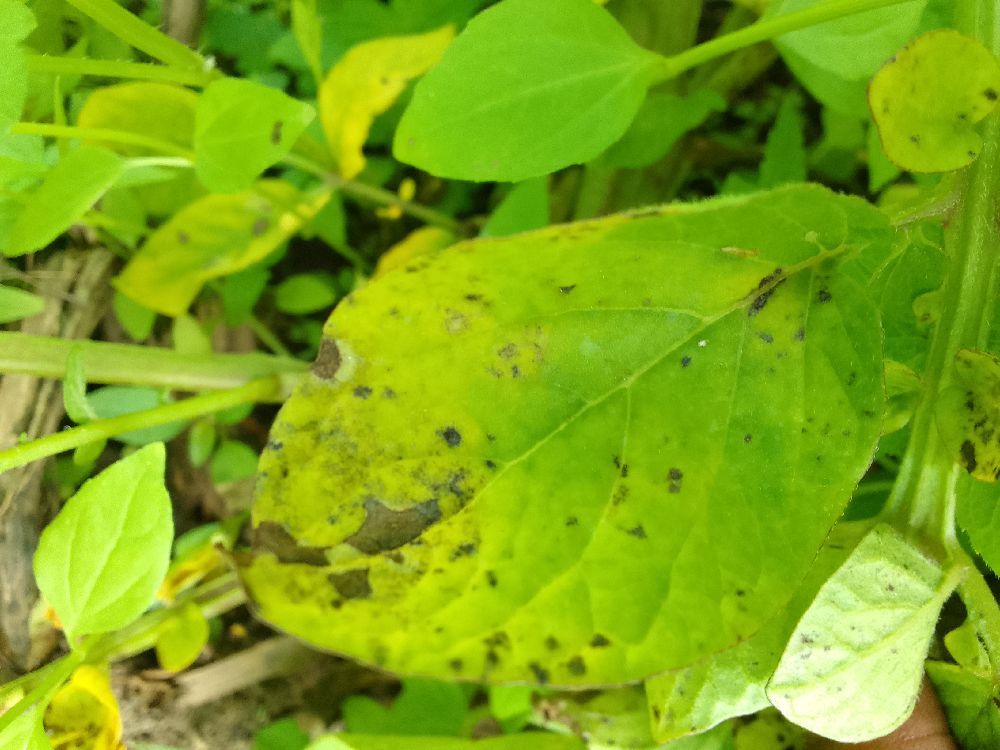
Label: Early blight